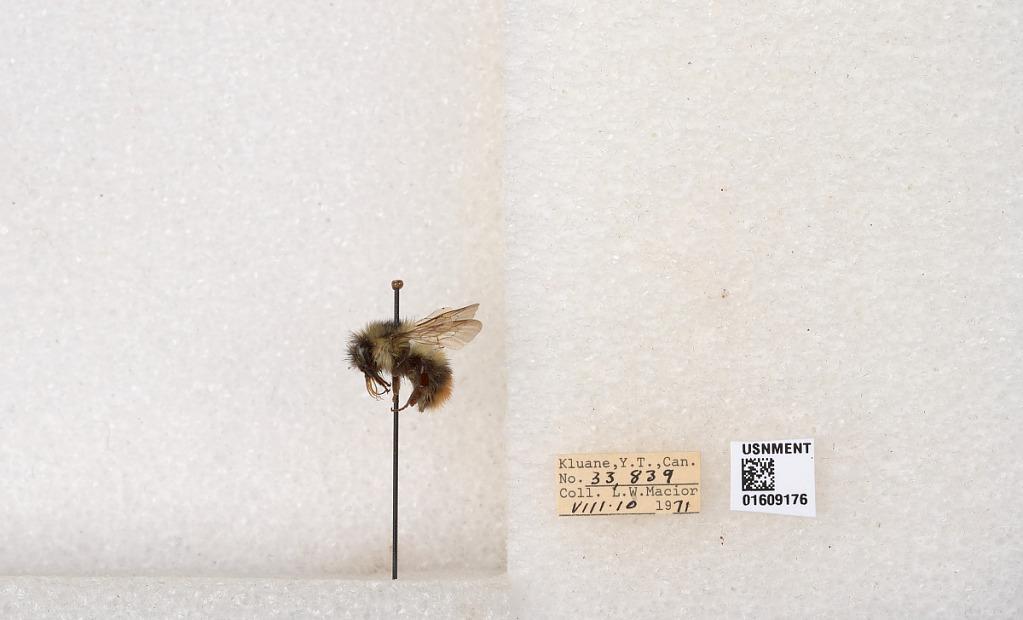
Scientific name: Bombus (Pyrobombus) sylvicola Kirby
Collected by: L. Macior
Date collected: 1971-8-10
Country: Canada
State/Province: Yukon
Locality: Kluane
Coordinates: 61.2281, -138.722